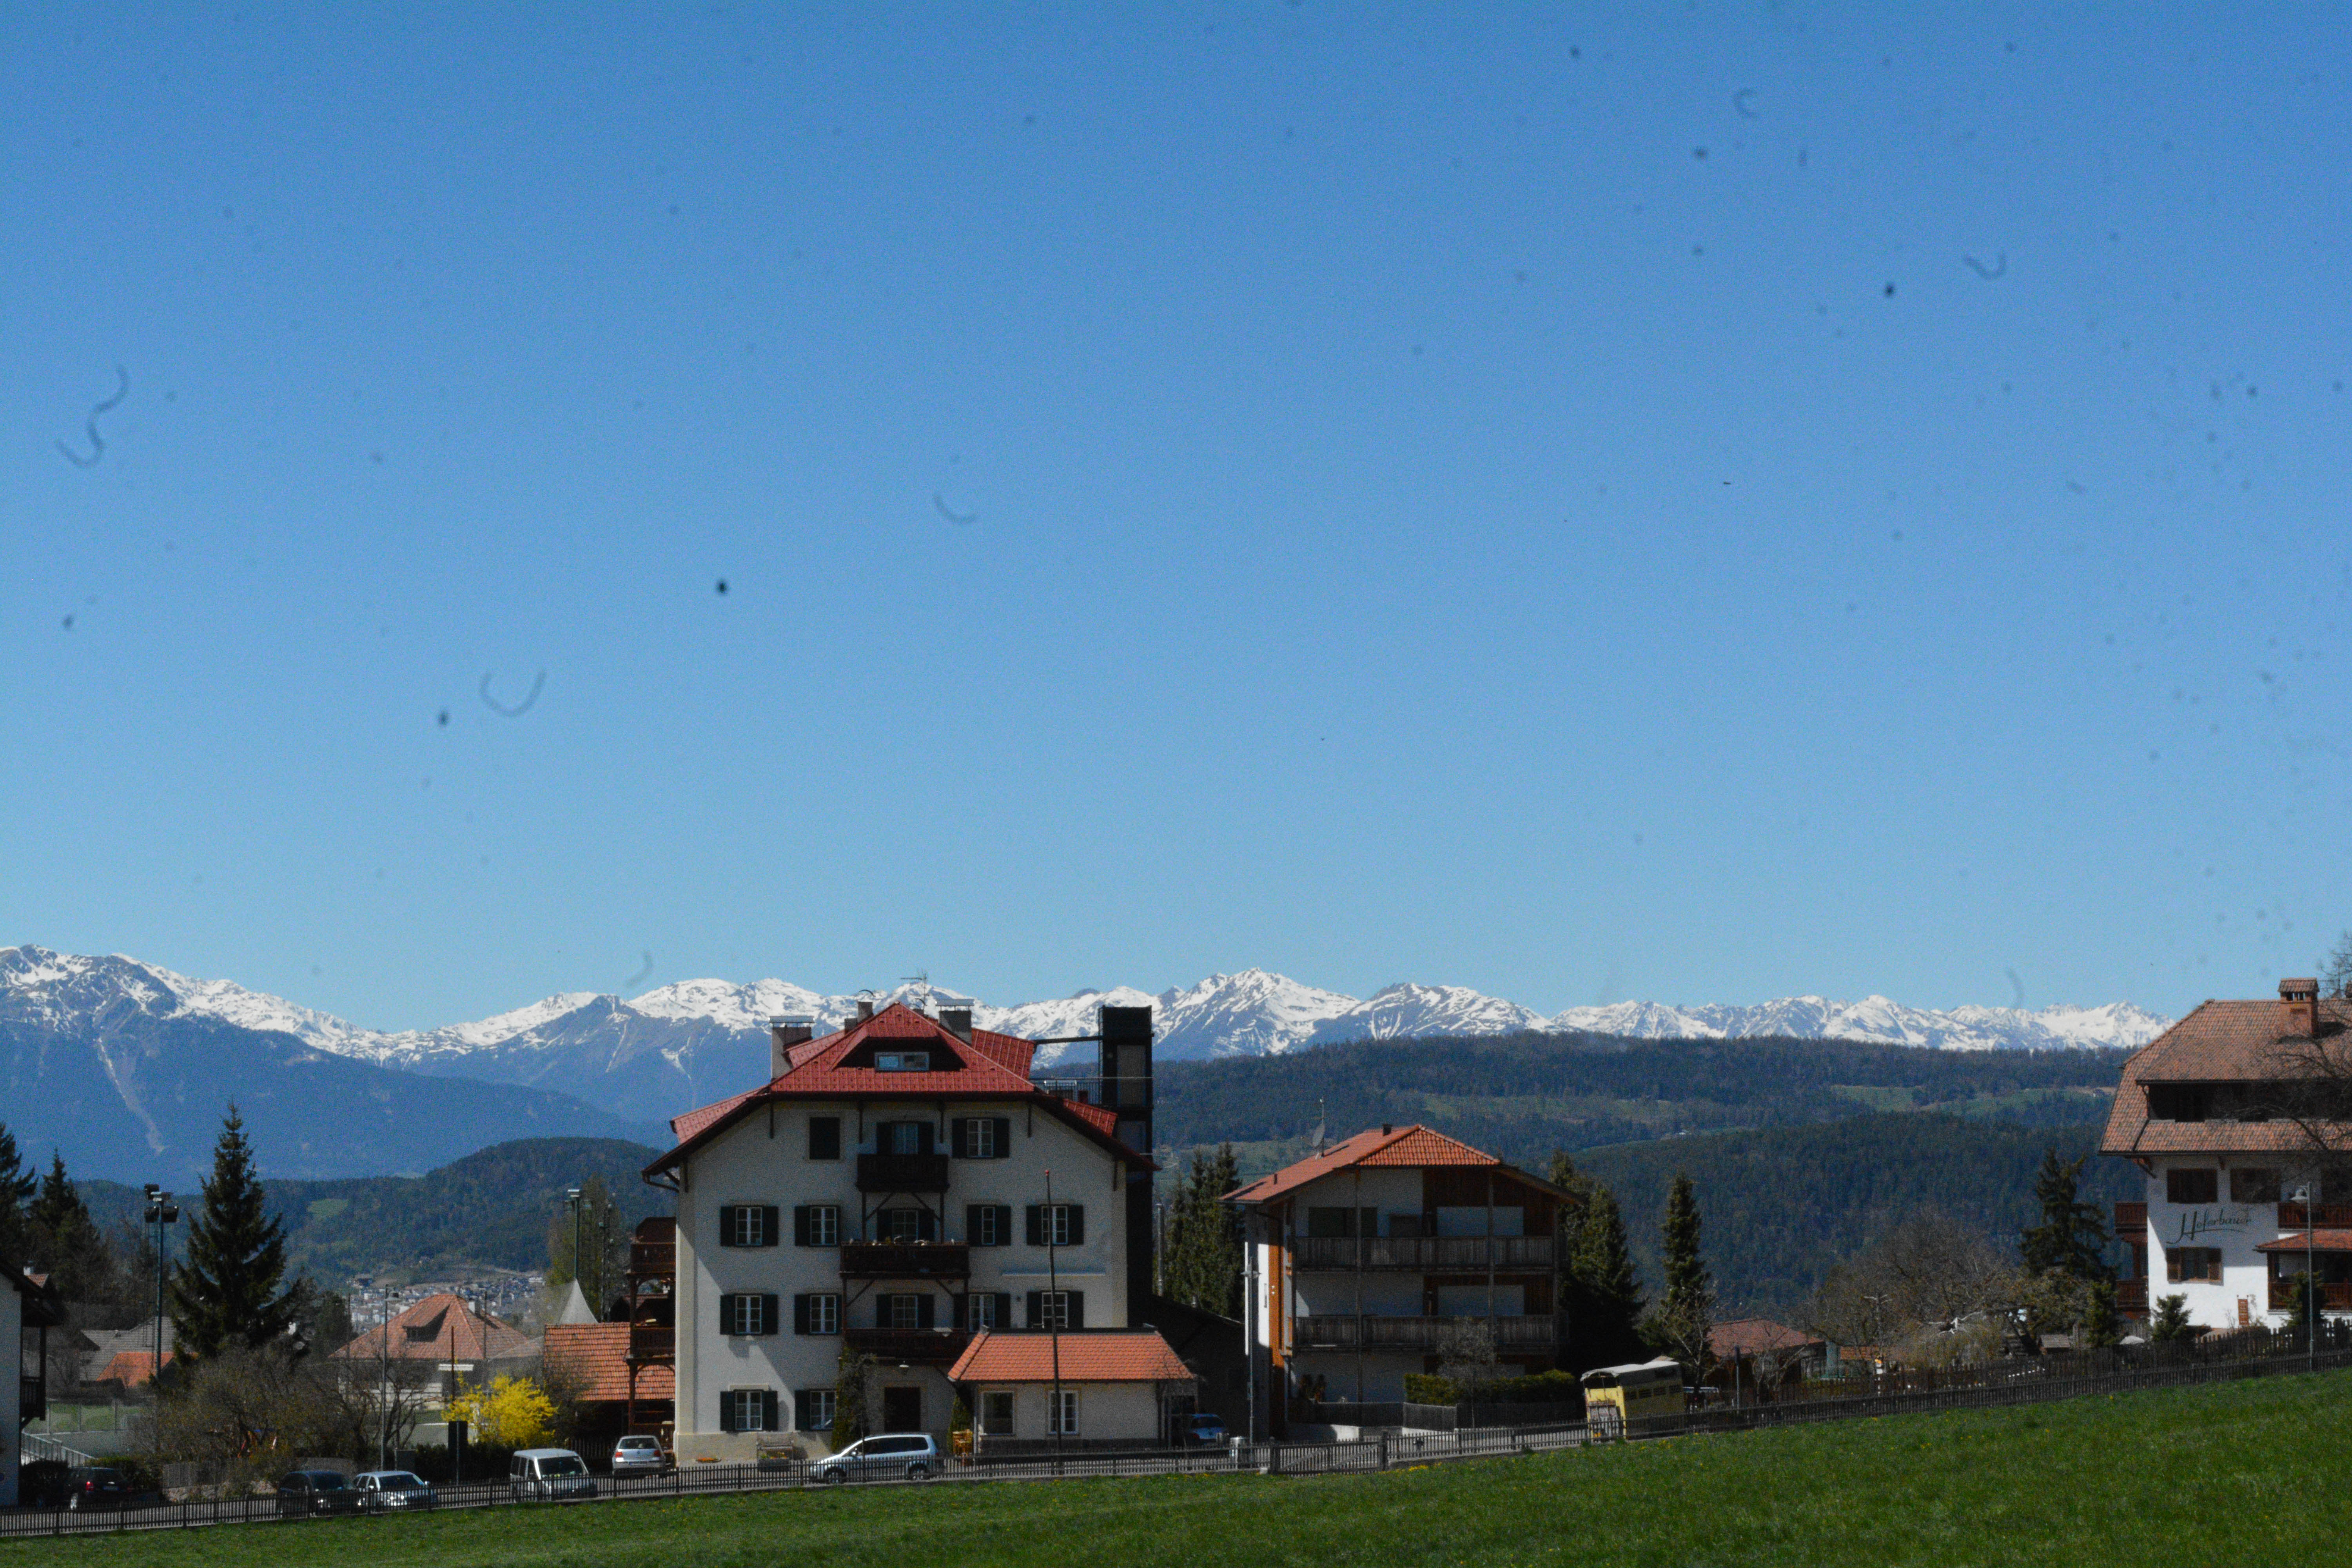
mountain, sky, farm, hill, town, valley, mountain range, panorama, village, alps, plateau, rural area, residential area, mountainous landforms